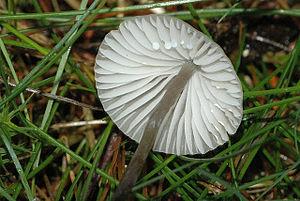
Mycena galopus est une espèce de champignons de la famille des Mycénacées.